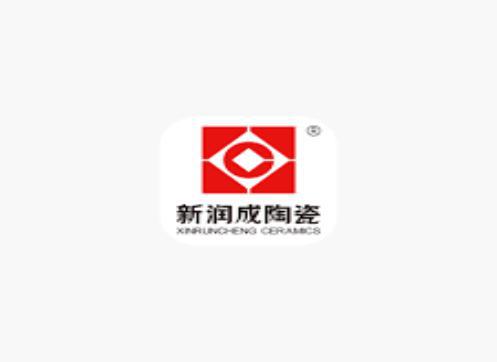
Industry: Others